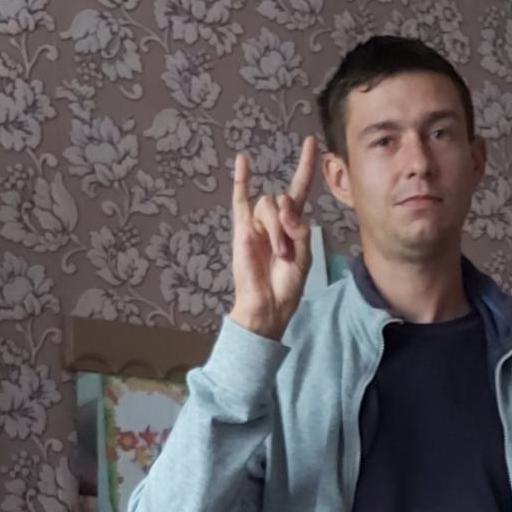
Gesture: rock